Marengo campaign

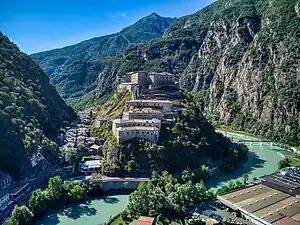
Fort Bard overlooks the road passing along the Aosta Valley.

By 17 May, Lannes had 12,300 infantry, 1,400 cavalry, and 14 artillery pieces under his command in the Aosta Valley. On 18 May there was a clash at Châtillon where Lannes' men captured 350 Austrians and 2 cannons from Briey's brigade at the cost of 90 casualties. On 19 May, the French advance came to a sudden halt where Fort Bard overlooked the main road in a narrow valley. Though Captain Stockard di Bernkopf commanded only 350 soldiers, the fort bristled with 16 large and 26 medium caliber cannons, plus a number of lighter guns. A bombardment on 21 May had no effect on the fort and Bernkopf refused to consider surrendering. Bonaparte crossed the Great St Bernard Pass on 20 May and received the bad news about Fort Bard. Bonaparte was nearly captured by an Austrian patrol on 25 May. Later that day, he ordered an assault on Fort Bard which failed. The next day, the French sneaked two 8-pounders, two 4-pounders, and two howitzers past the fort. Meanwhile, the Reserve Army's infantry and cavalry used steep foot paths to hike around the fort. Chabran's division was assigned to reduce Fort Bard which finally surrendered on 2 June.